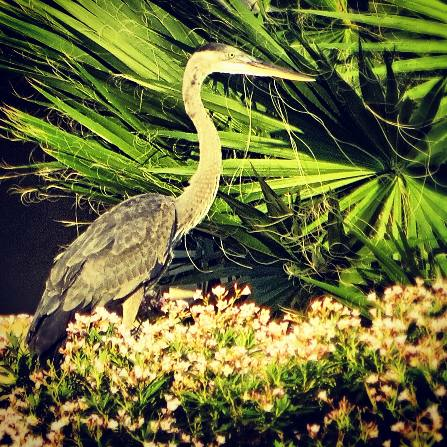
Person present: No